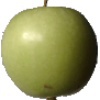
Label: Apple Granny Smith 1